Renita Grigoryeva

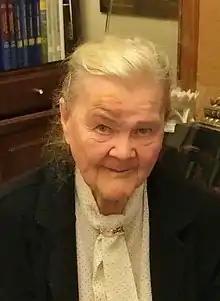
Grigoryeva in 2014

Renita Andreevna Grigorieva (13 July 1931 – 19 January 2021) was a Russian director, actress, writer, and screenwriter of both documentary and feature films. She was a 1983 laureate of the USSR State Prize.